Sport in Edmonton

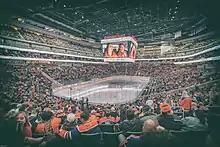
Fans inside Rogers Place prior to a game between the Edmonton Oilers and San Jose Sharks

The Edmonton Oilers, originally one of the founding franchises of the World Hockey Association, joined the National Hockey League in 1979. They quickly became one of the best teams in the league, winning five Stanley Cup championships in 1984, 1985, 1987, 1988 and 1990. Wayne Gretzky, considered by many to be the greatest ice hockey player ever, played with the Edmonton Oilers from 1979 to 1988. The Edmonton Oilers fell in the Stanley Cup Finals playing the Carolina Hurricanes in seven games in the 2006 Stanley Cup Finals. Despite losing, they were the first eighth-seeded team to make it that far, and nearly came back to win from deficits of 2–0 and 3–1 in the series. Rogers Place has been the home of the Edmonton Oilers since 2016.